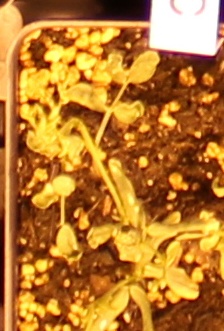
Label: Lentil